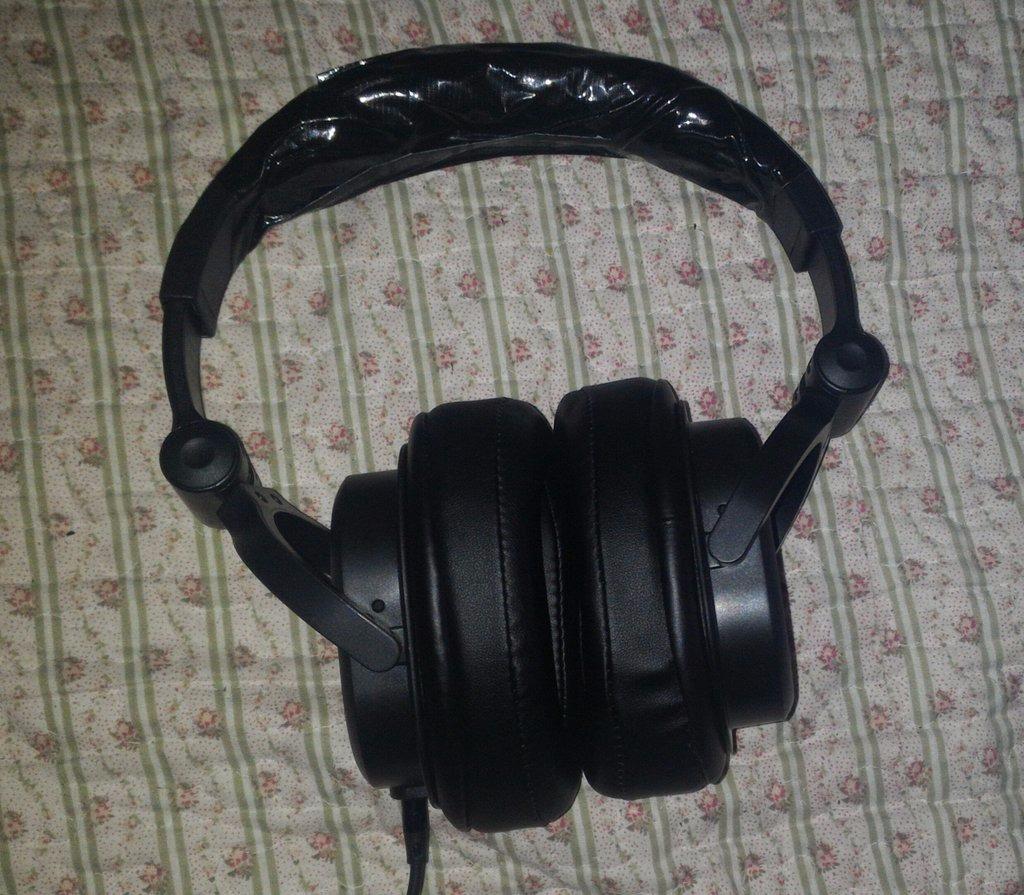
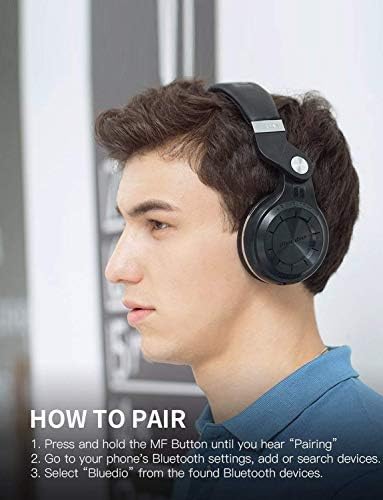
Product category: headphones
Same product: no